Trombone

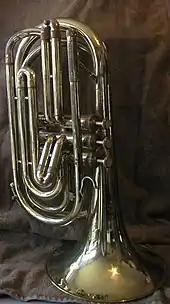
Flugabone in B by Olds

As with other traditional German and Austrian brass instruments, rotary valves are used to the exclusion of almost all other types of valve, even in valve trombones. Other features often found on German trombones include long water keys as well as "Schlangenverzierungen" (snake decorations) on the slide and bell U-bows to help protect the tubing from damage.